Exaggeration

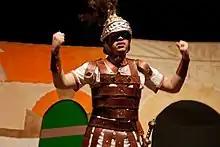
The "braggart soldier" Pyrgopolynices in a 2012 production of the play "Miles Gloriosus"

Although primarily a comic figure, the boastful "alazon" may be one aspect of the tragic hero as well: the touch of "miles gloriosus" ("braggart soldier") in Tamburlaine, even in Othello, has been commented upon, as has the touch of the obsessed philosopher in Faustus and Hamlet'.